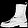
Label: Ankle boot